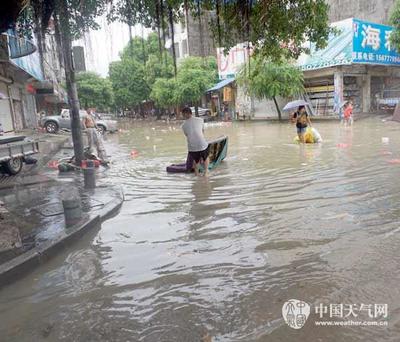
Weather: rain or strom